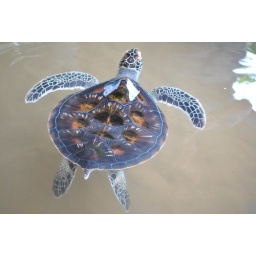
He'll sink in the ocean if released